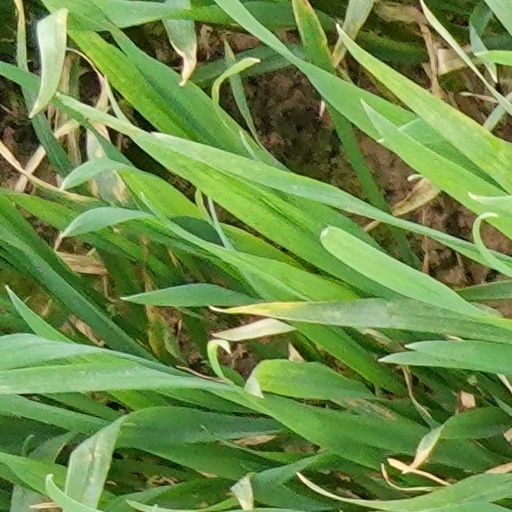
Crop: wheat